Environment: real
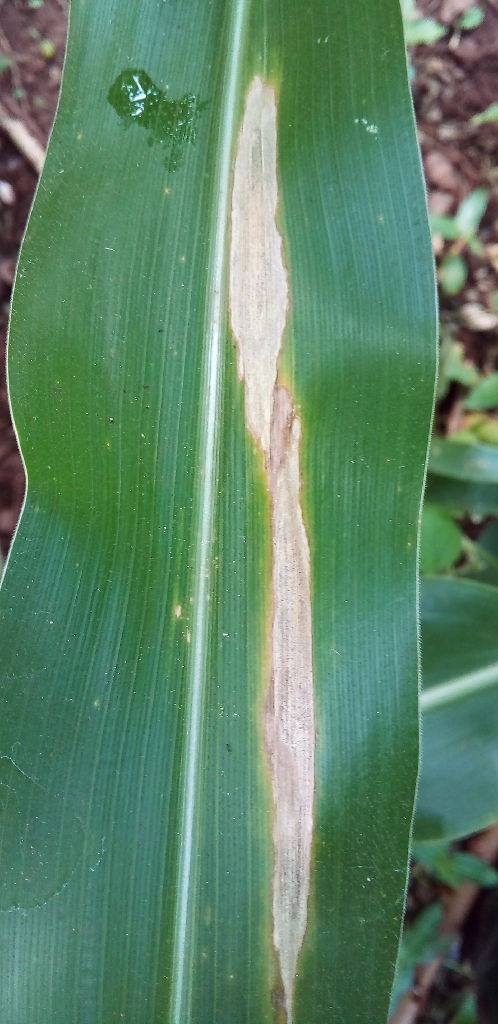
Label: northern_corn_leaf_blight